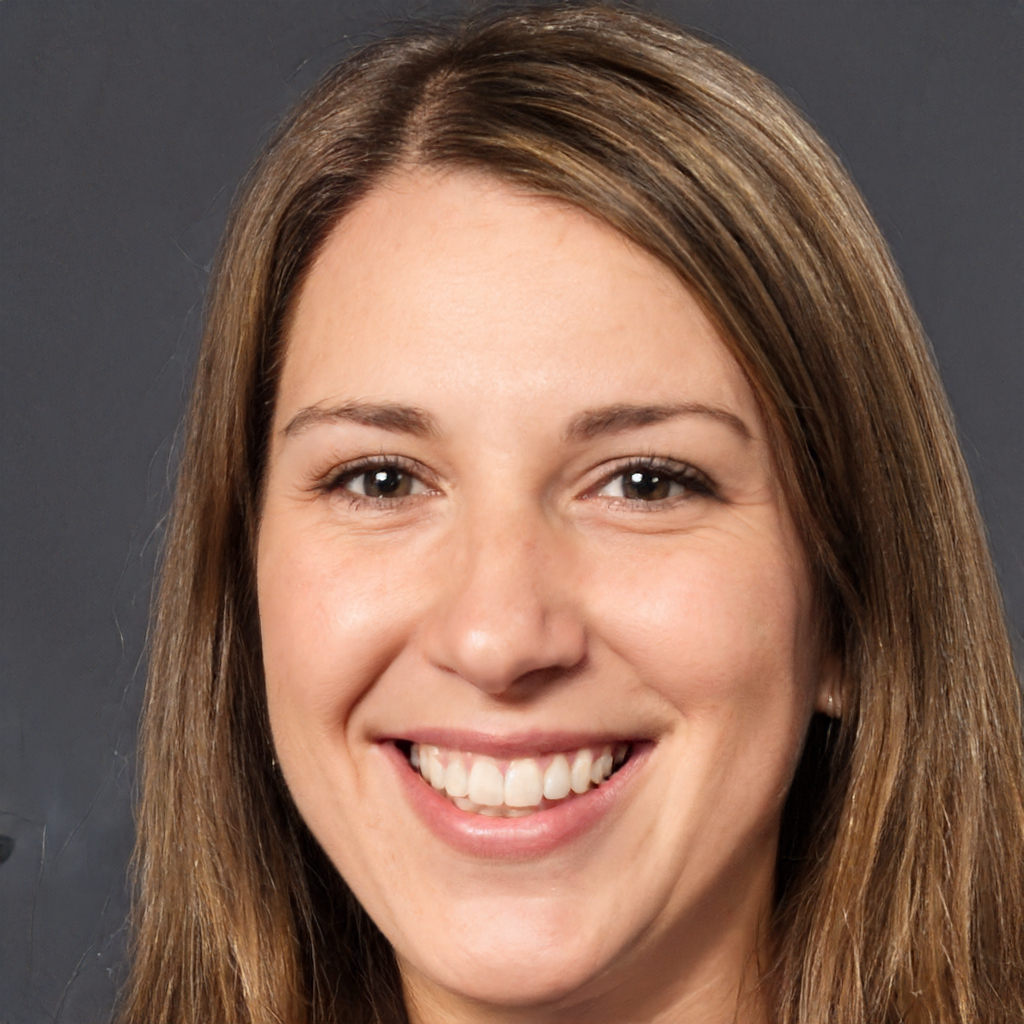
Portrait style: Real Portrait